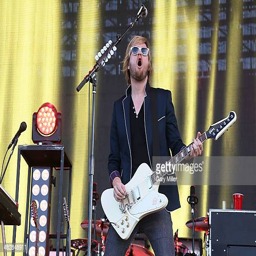
person performs in concert during festival